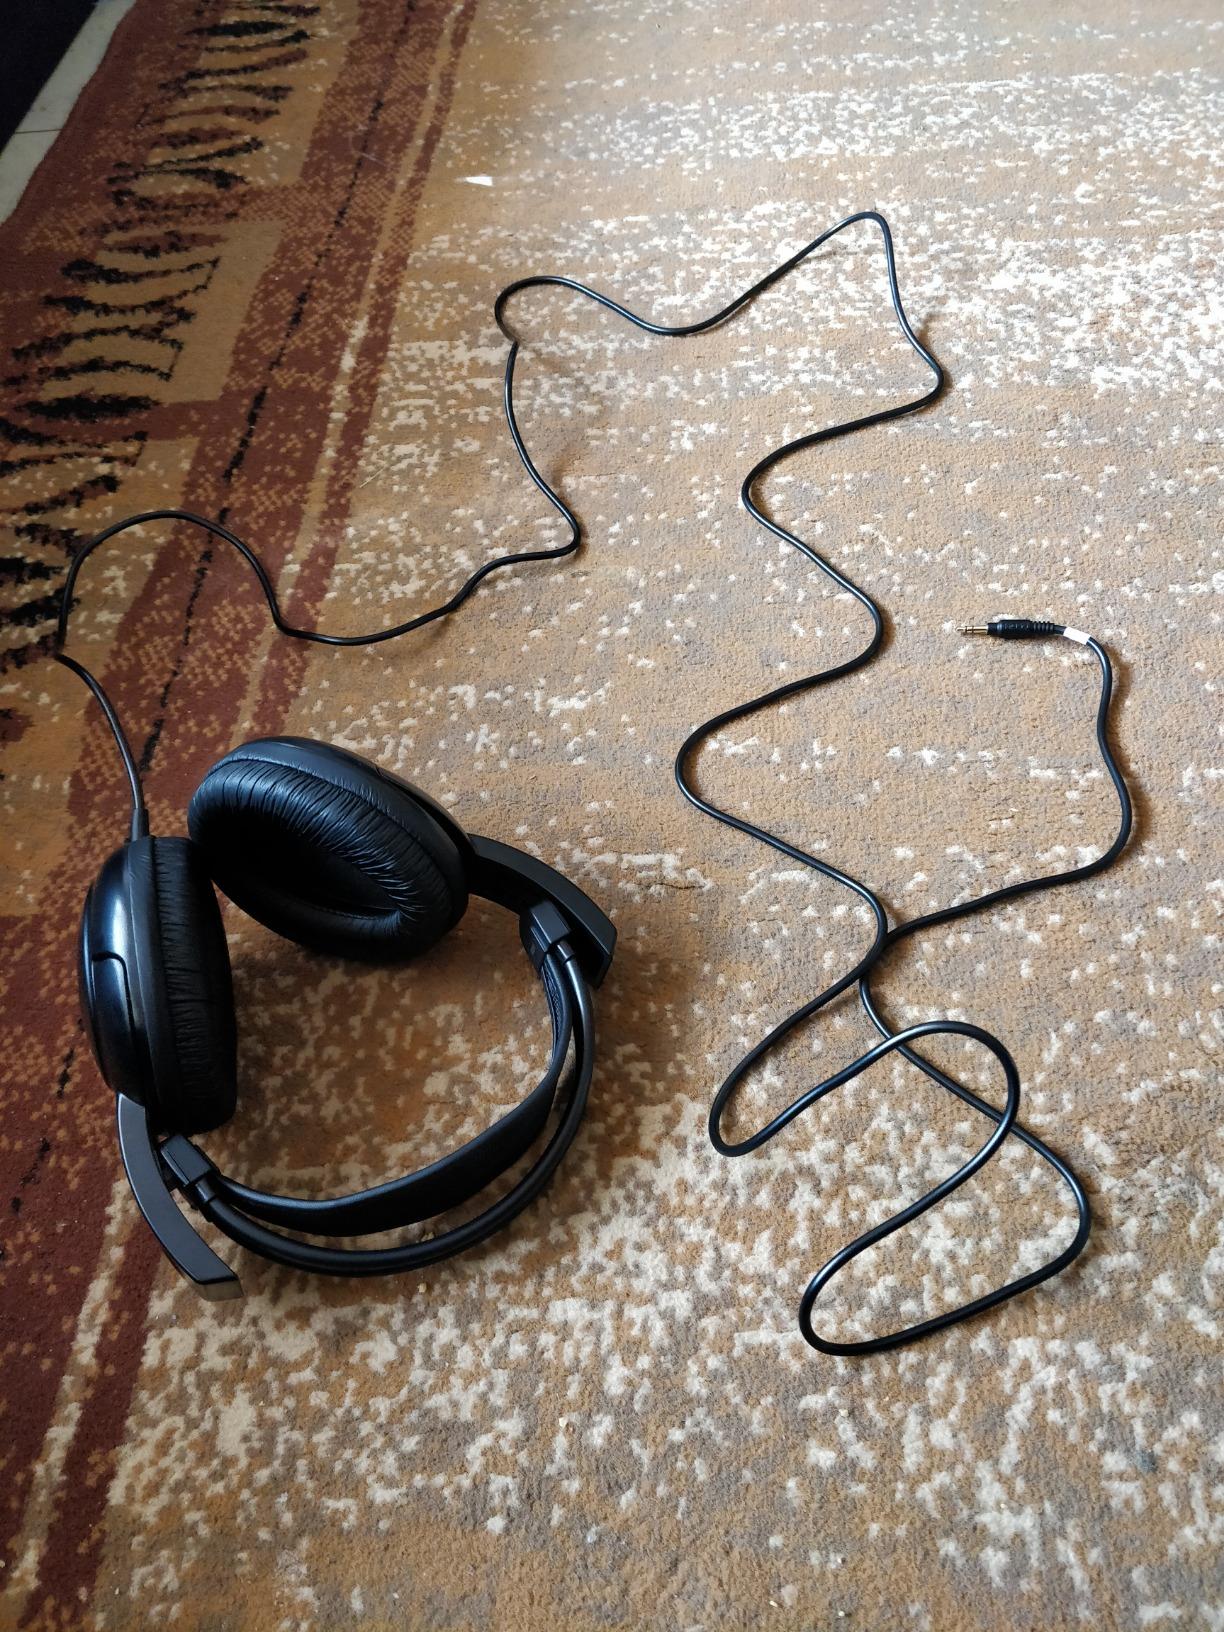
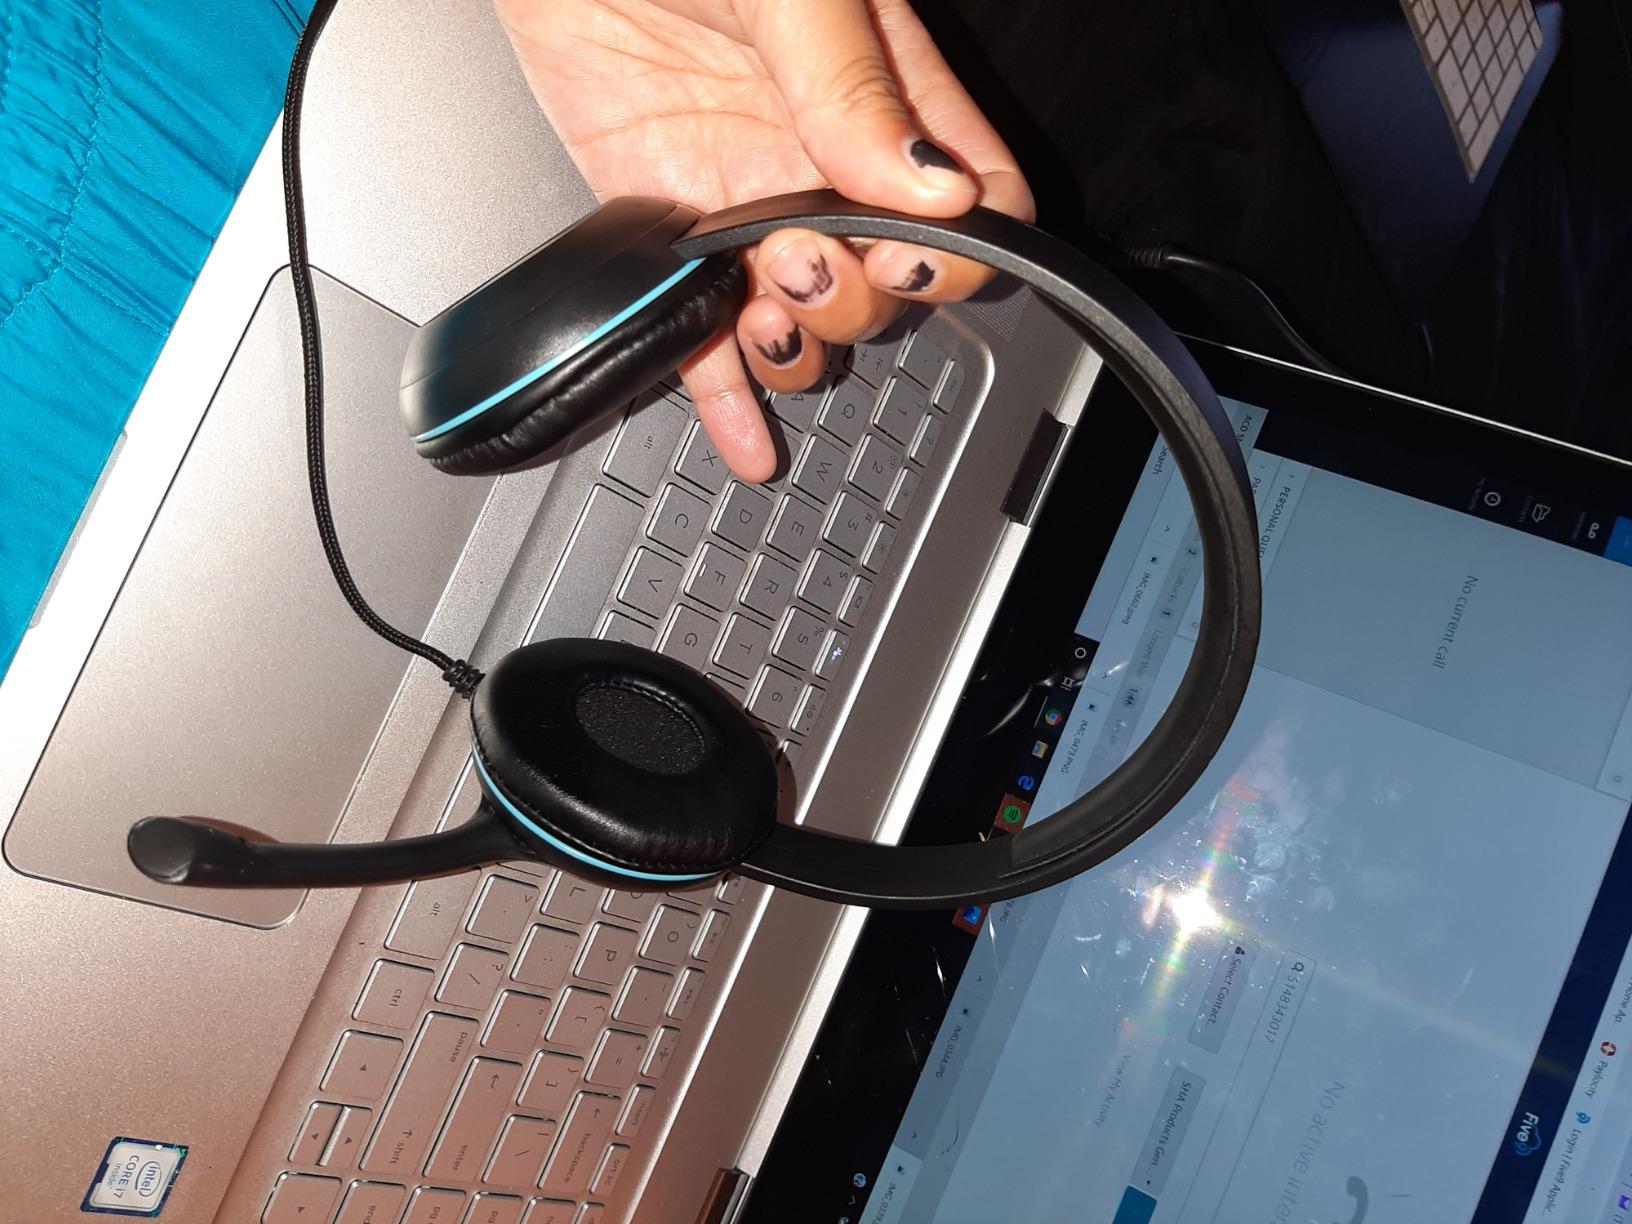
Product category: headphones
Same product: no